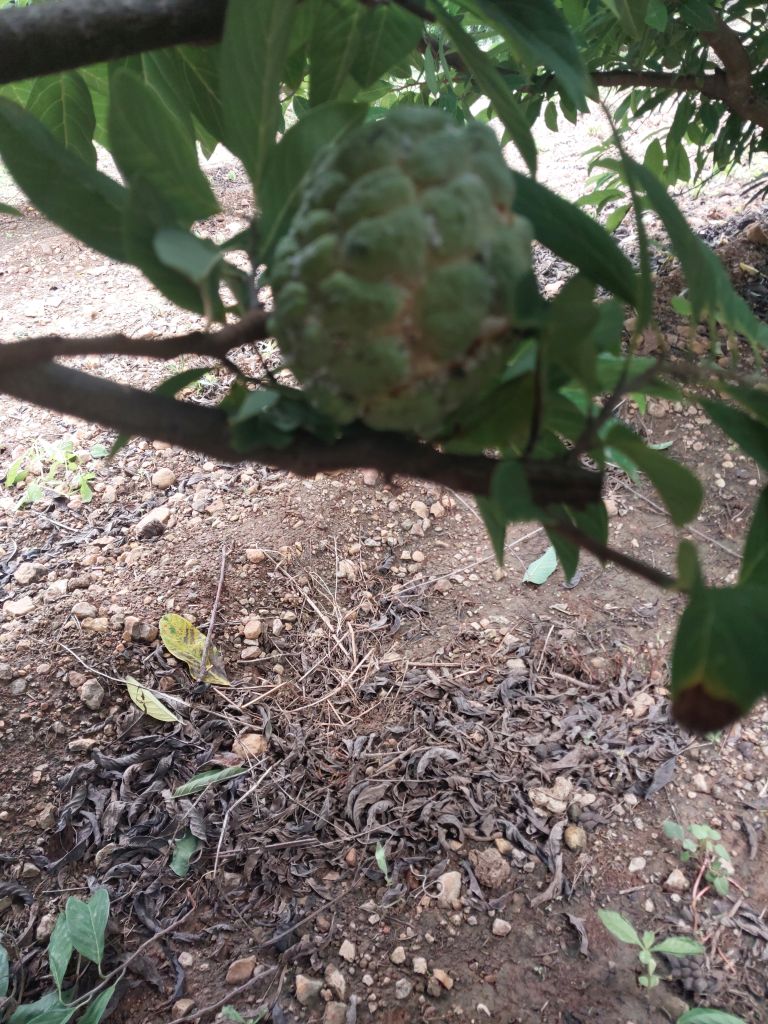
Disease label: Mealy Bug